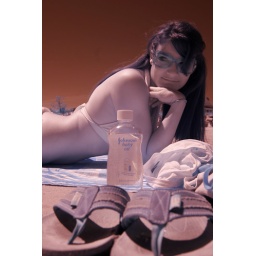
burke's beach + skin cancer in a bottle